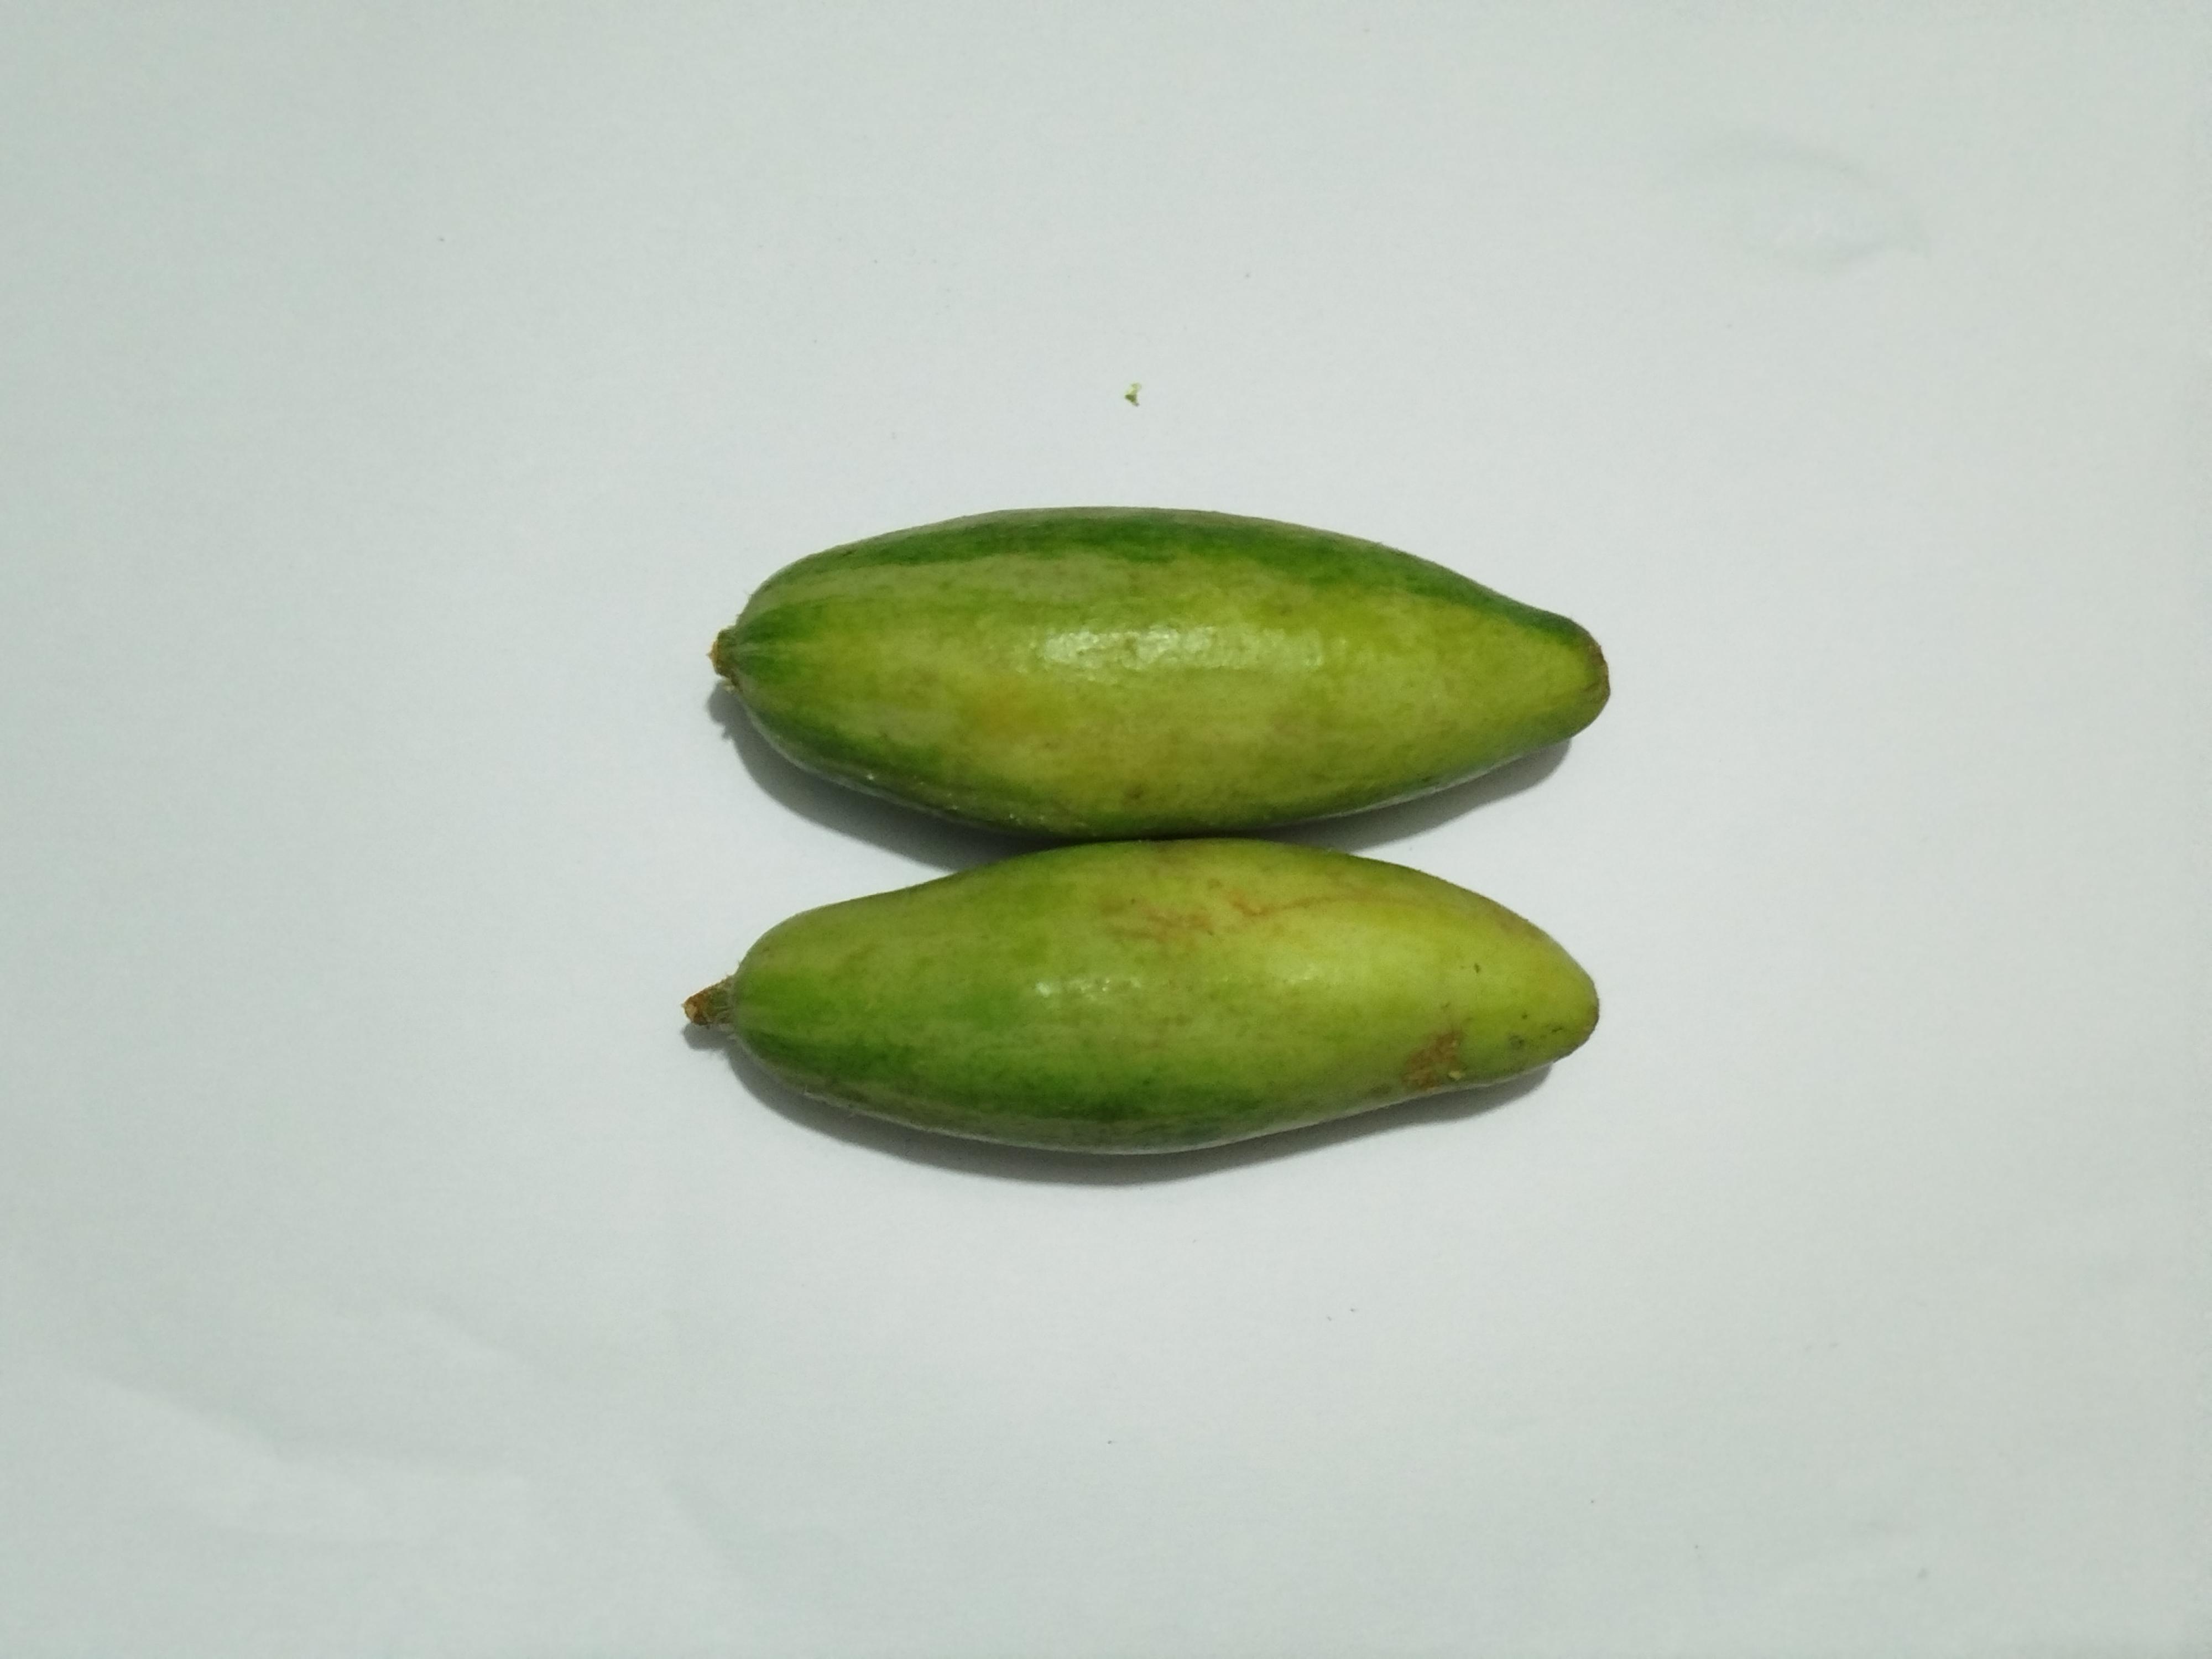
Label: Pointed gourd